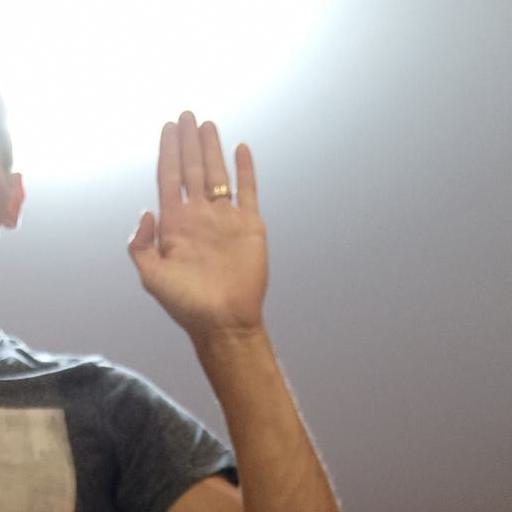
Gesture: stop